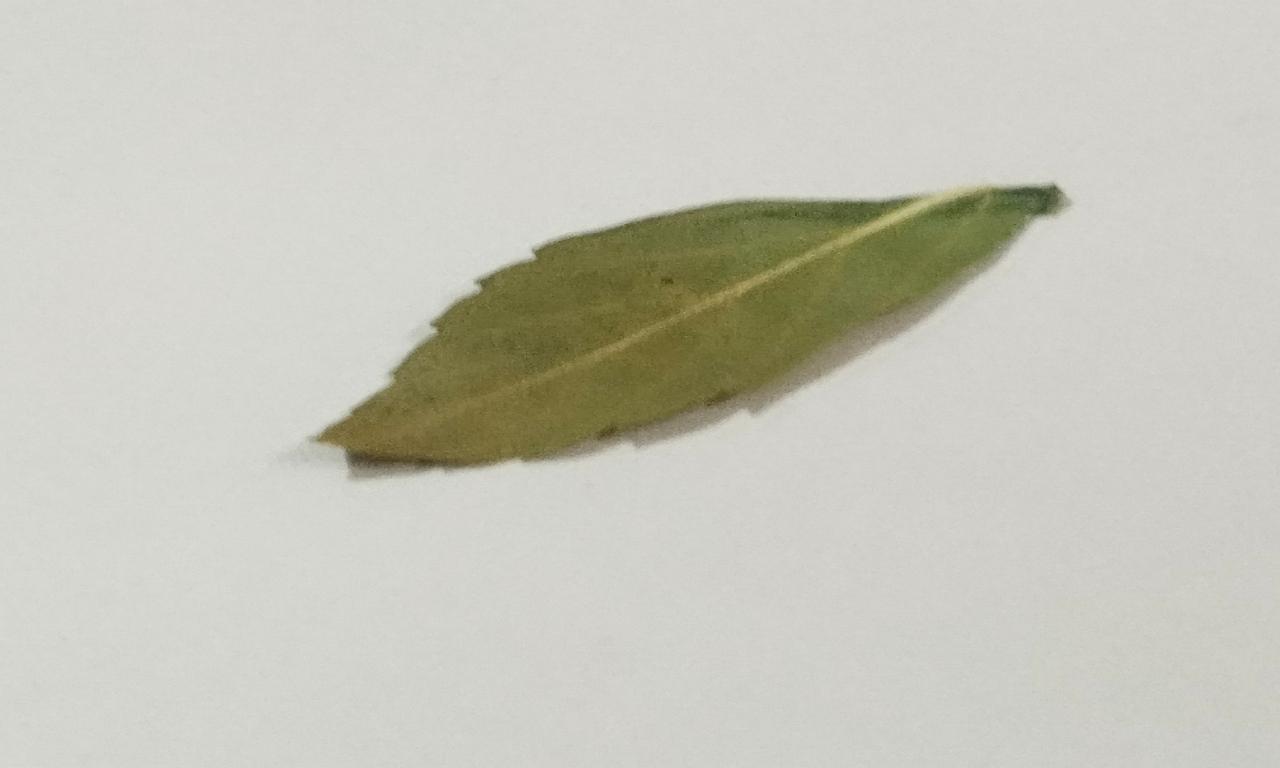
Label: Dried